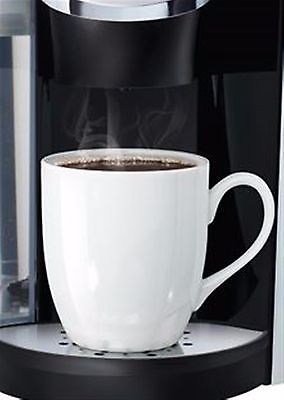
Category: coffee maker